Battle of Karbala

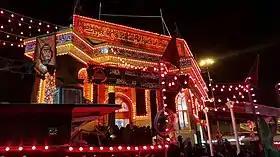
The place from which Zaynab bint Ali viewed the battle

The Umayyad soldiers hesitated to attack Husayn directly, but he was struck in the mouth by an arrow as he went to the river to drink. He collected his blood in a cupped hand and cast towards the sky, complaining to God of his suffering. Later, he was surrounded and struck on the head by Malik ibn Nusayr. The blow cut through his hooded cloak, which Husayn removed while cursing his attacker. He put a cap on his head and wrapped a turban around it to staunch the bleeding. Ibn Nusayr seized the bloodied cloak and retreated.